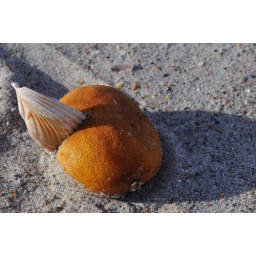
How a seashell got stuck in a lemon on the beach I'll never know....